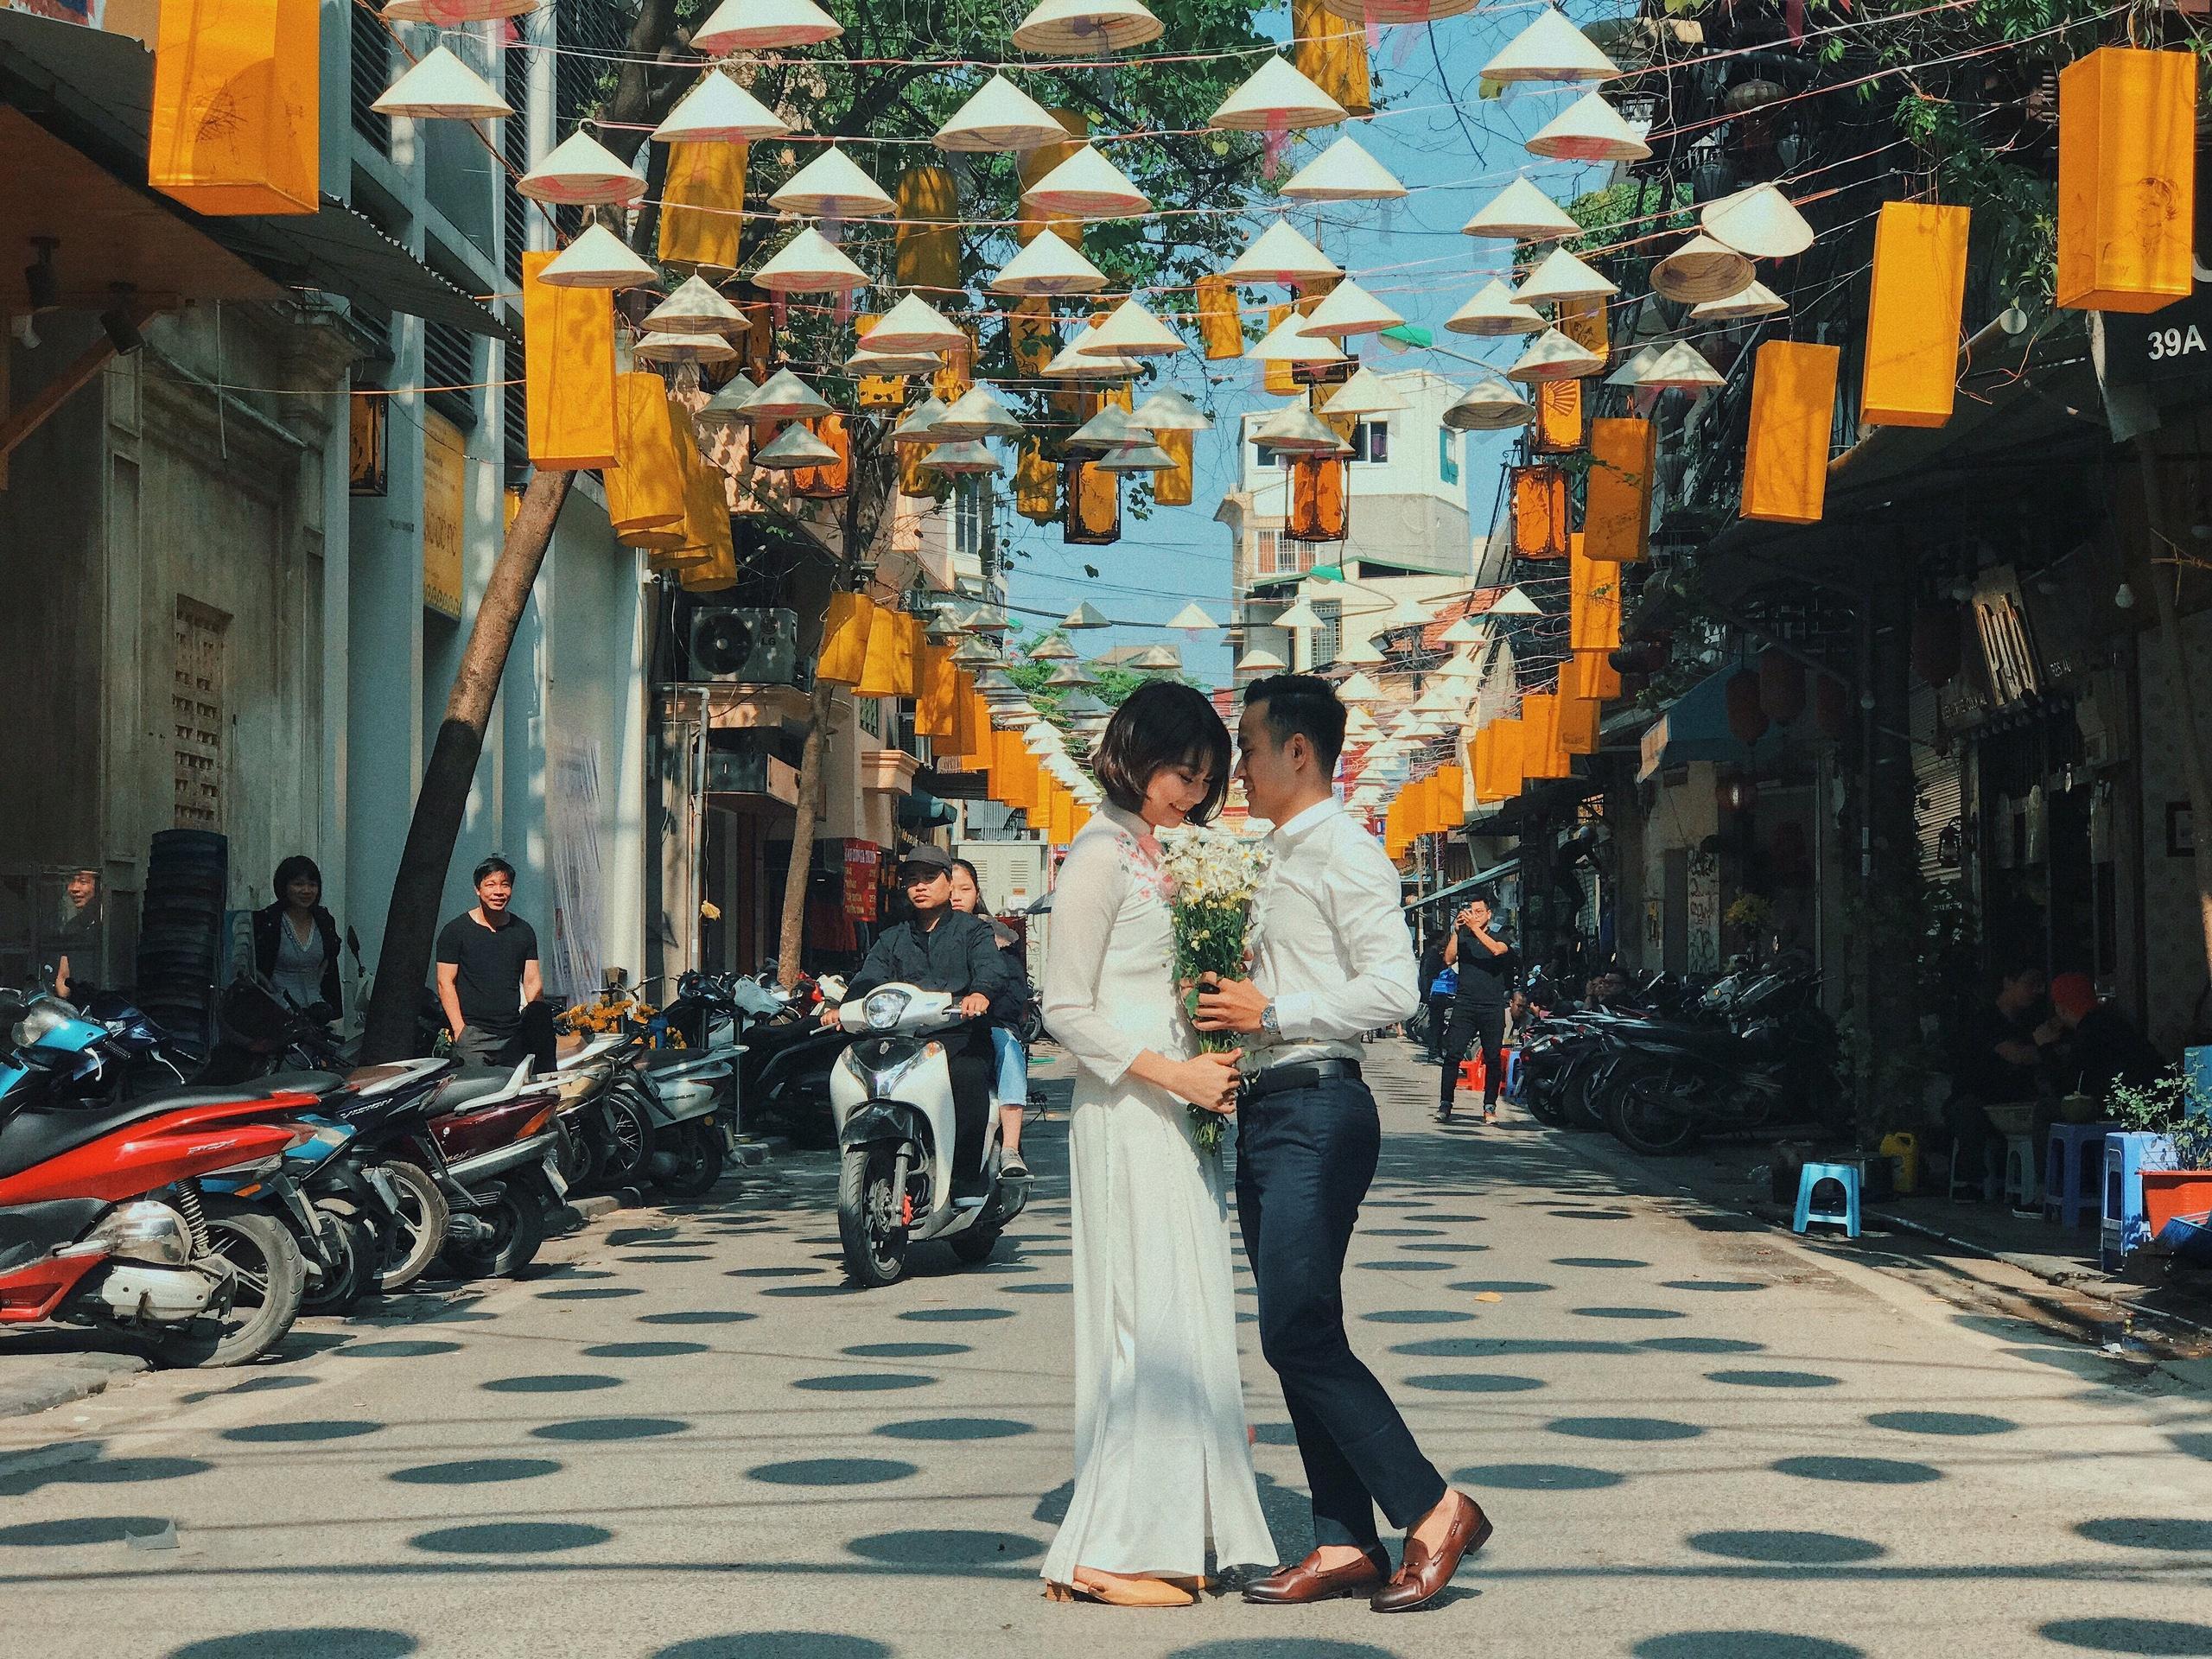
có một đôi bạn trẻ đang quay mặt về phía nhau ở trên phố